Jianghuai

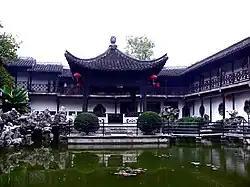
Yangzhou He Garden

Jianghuai (pinyin: Jiānghuái) is a geographical area in China referring to the plain between the area north of the lower reaches of the Yangtze River and near the lower reaches of the Huai River Basin, especially in northern Jiangsu, northern and central Anhui.